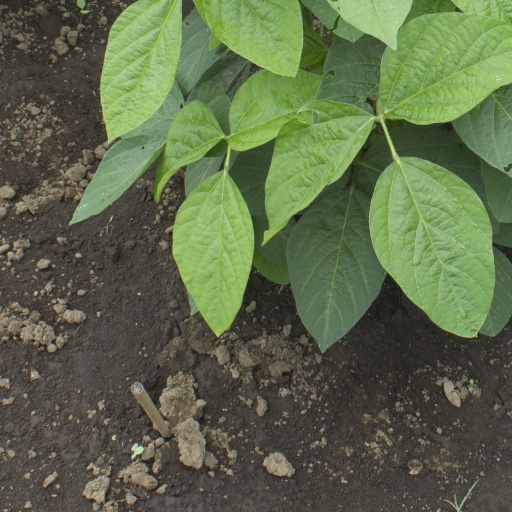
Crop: soybean